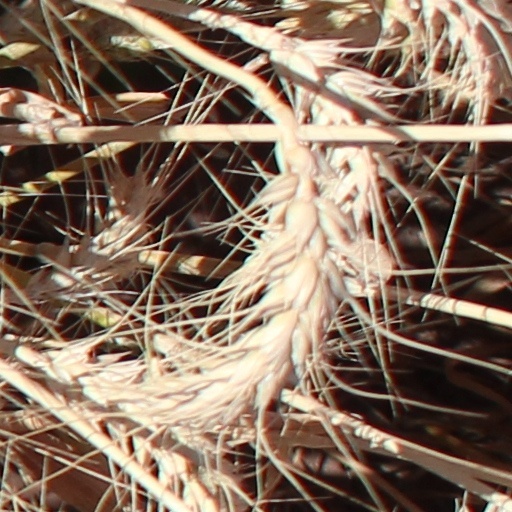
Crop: wheat